Flat-twin engine

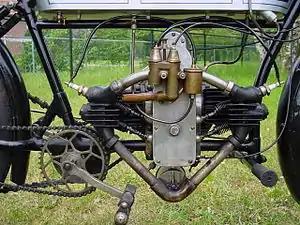
1912 Douglas N3 engine

The beginnings of the flat-twin engine were in 1896, when Karl Benz obtained a patent for the design. A year later, his company Benz & Cie unveiled the first flat-twin engine, a boxer design called the "contra engine".